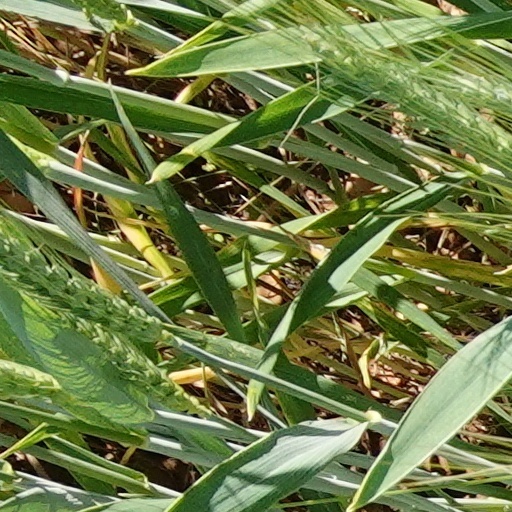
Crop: wheat